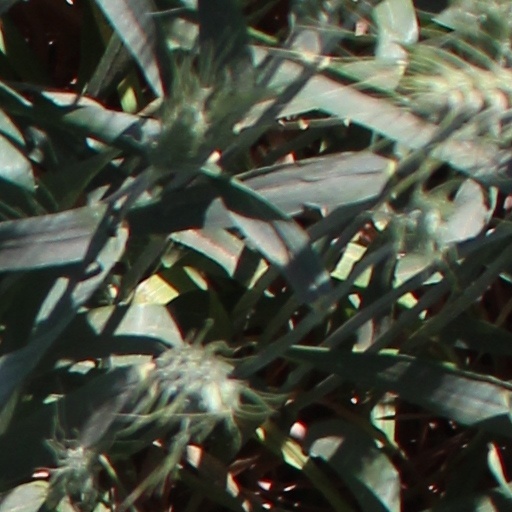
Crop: wheat